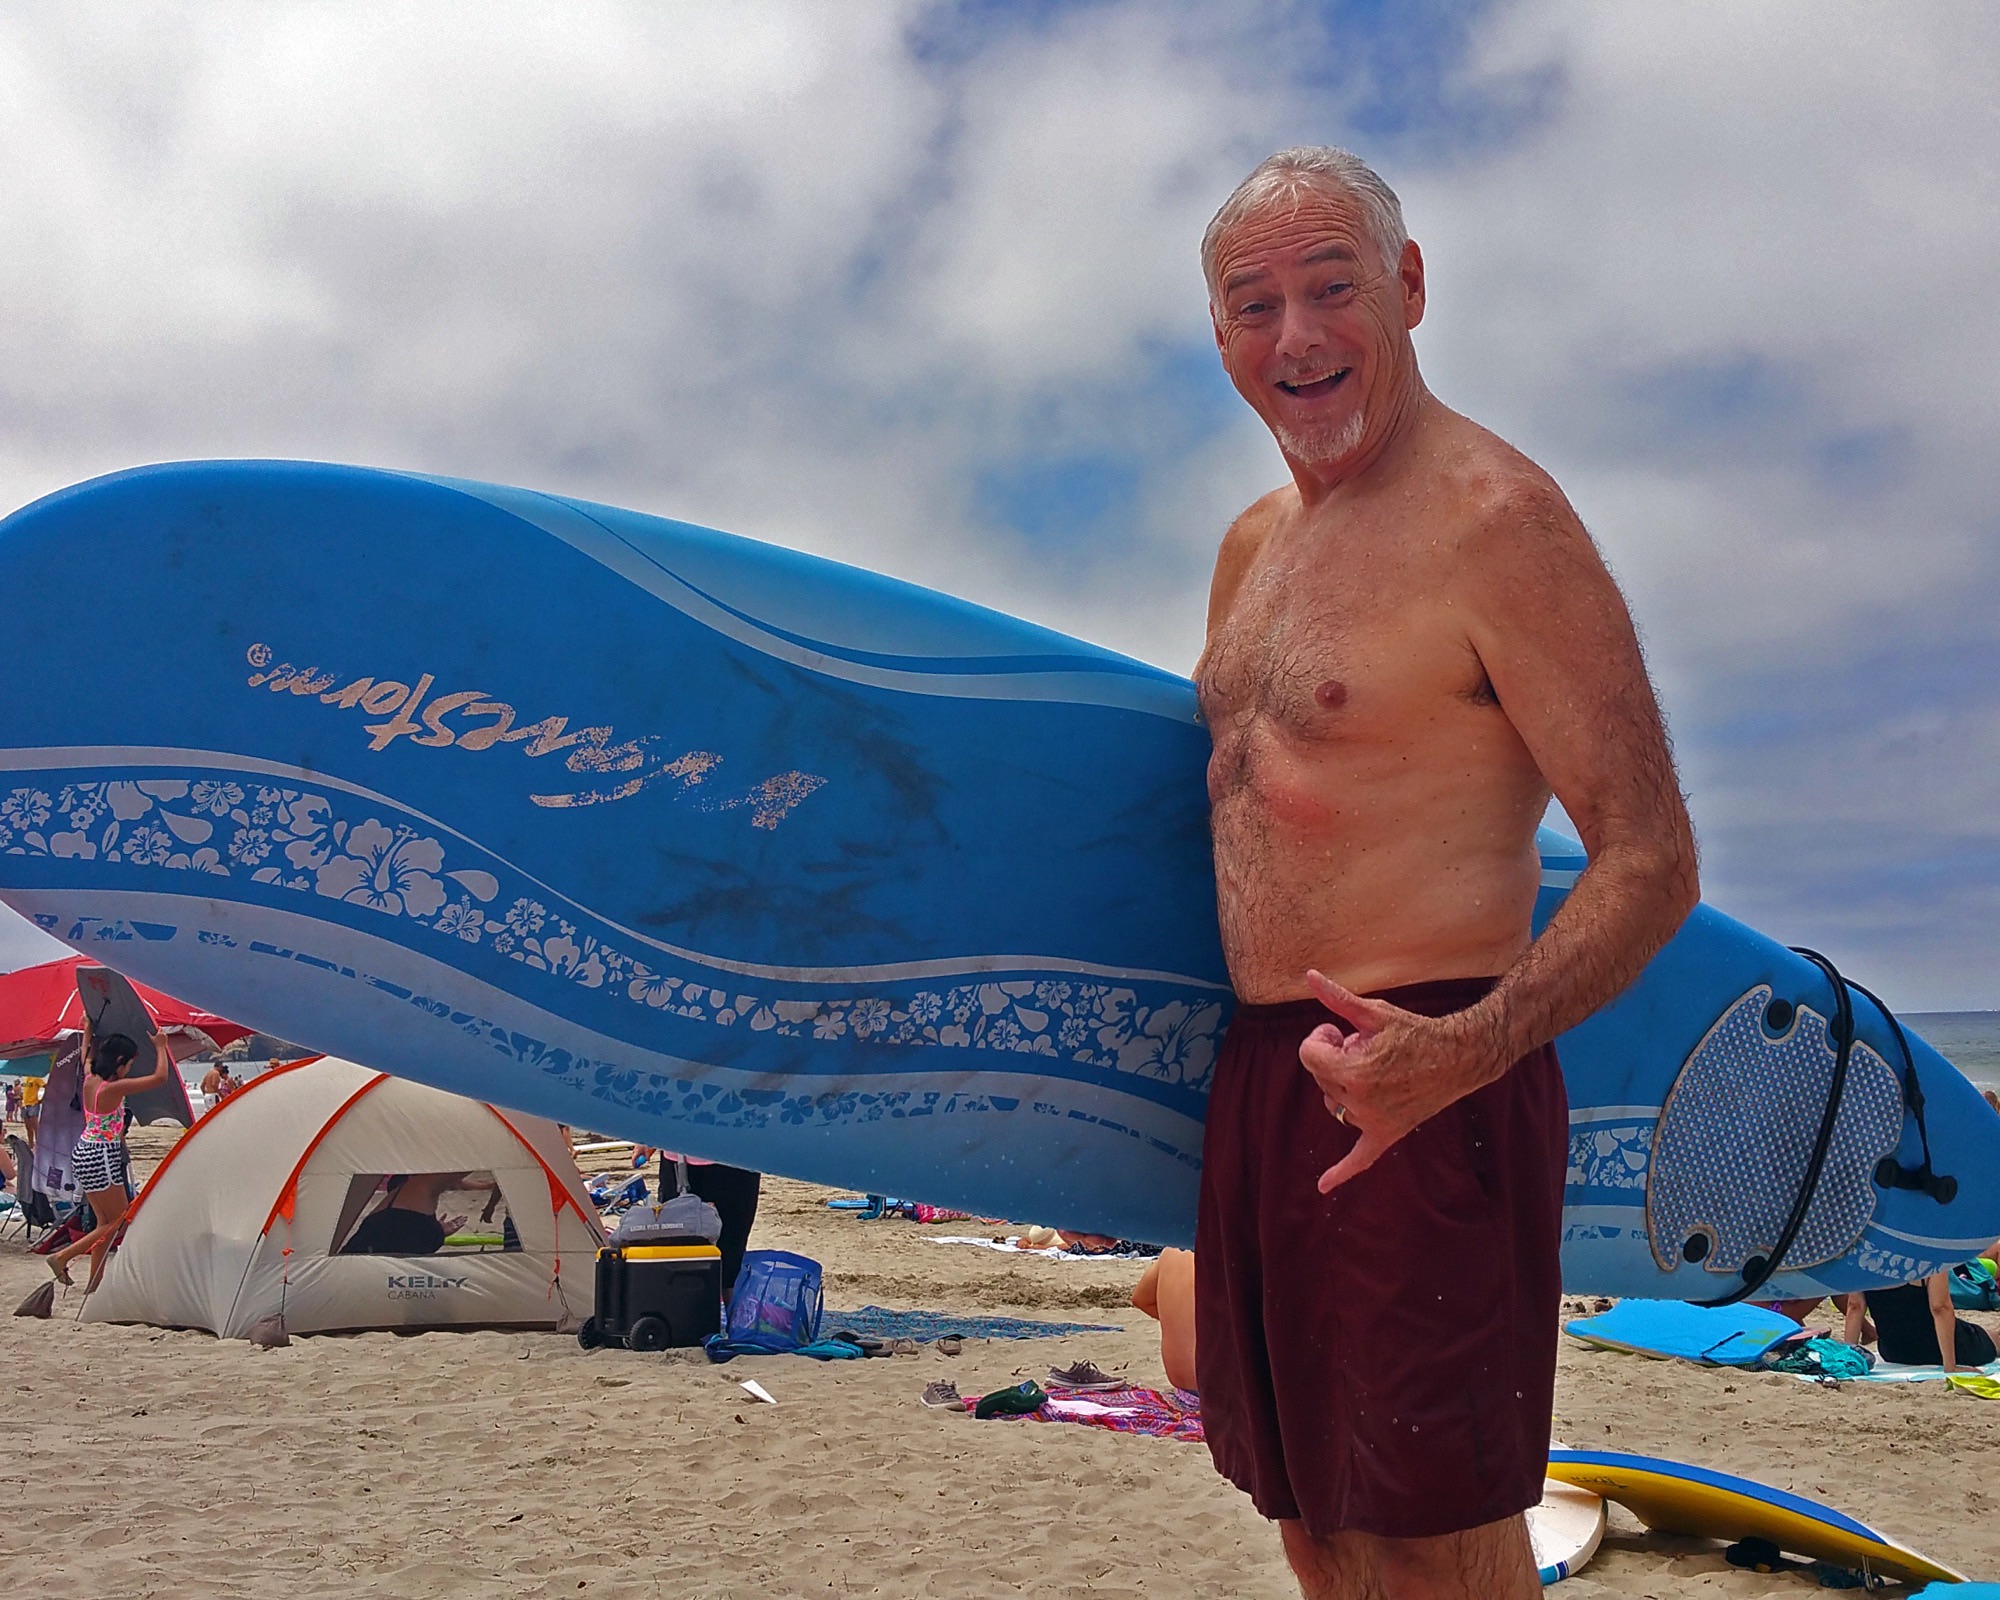
man, beach, sea, sand, vacation, surfboard, blue, fun, sports, water sport, atmosphere of earth, surfing equipment and supplies, endurance sports